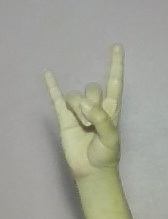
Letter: la